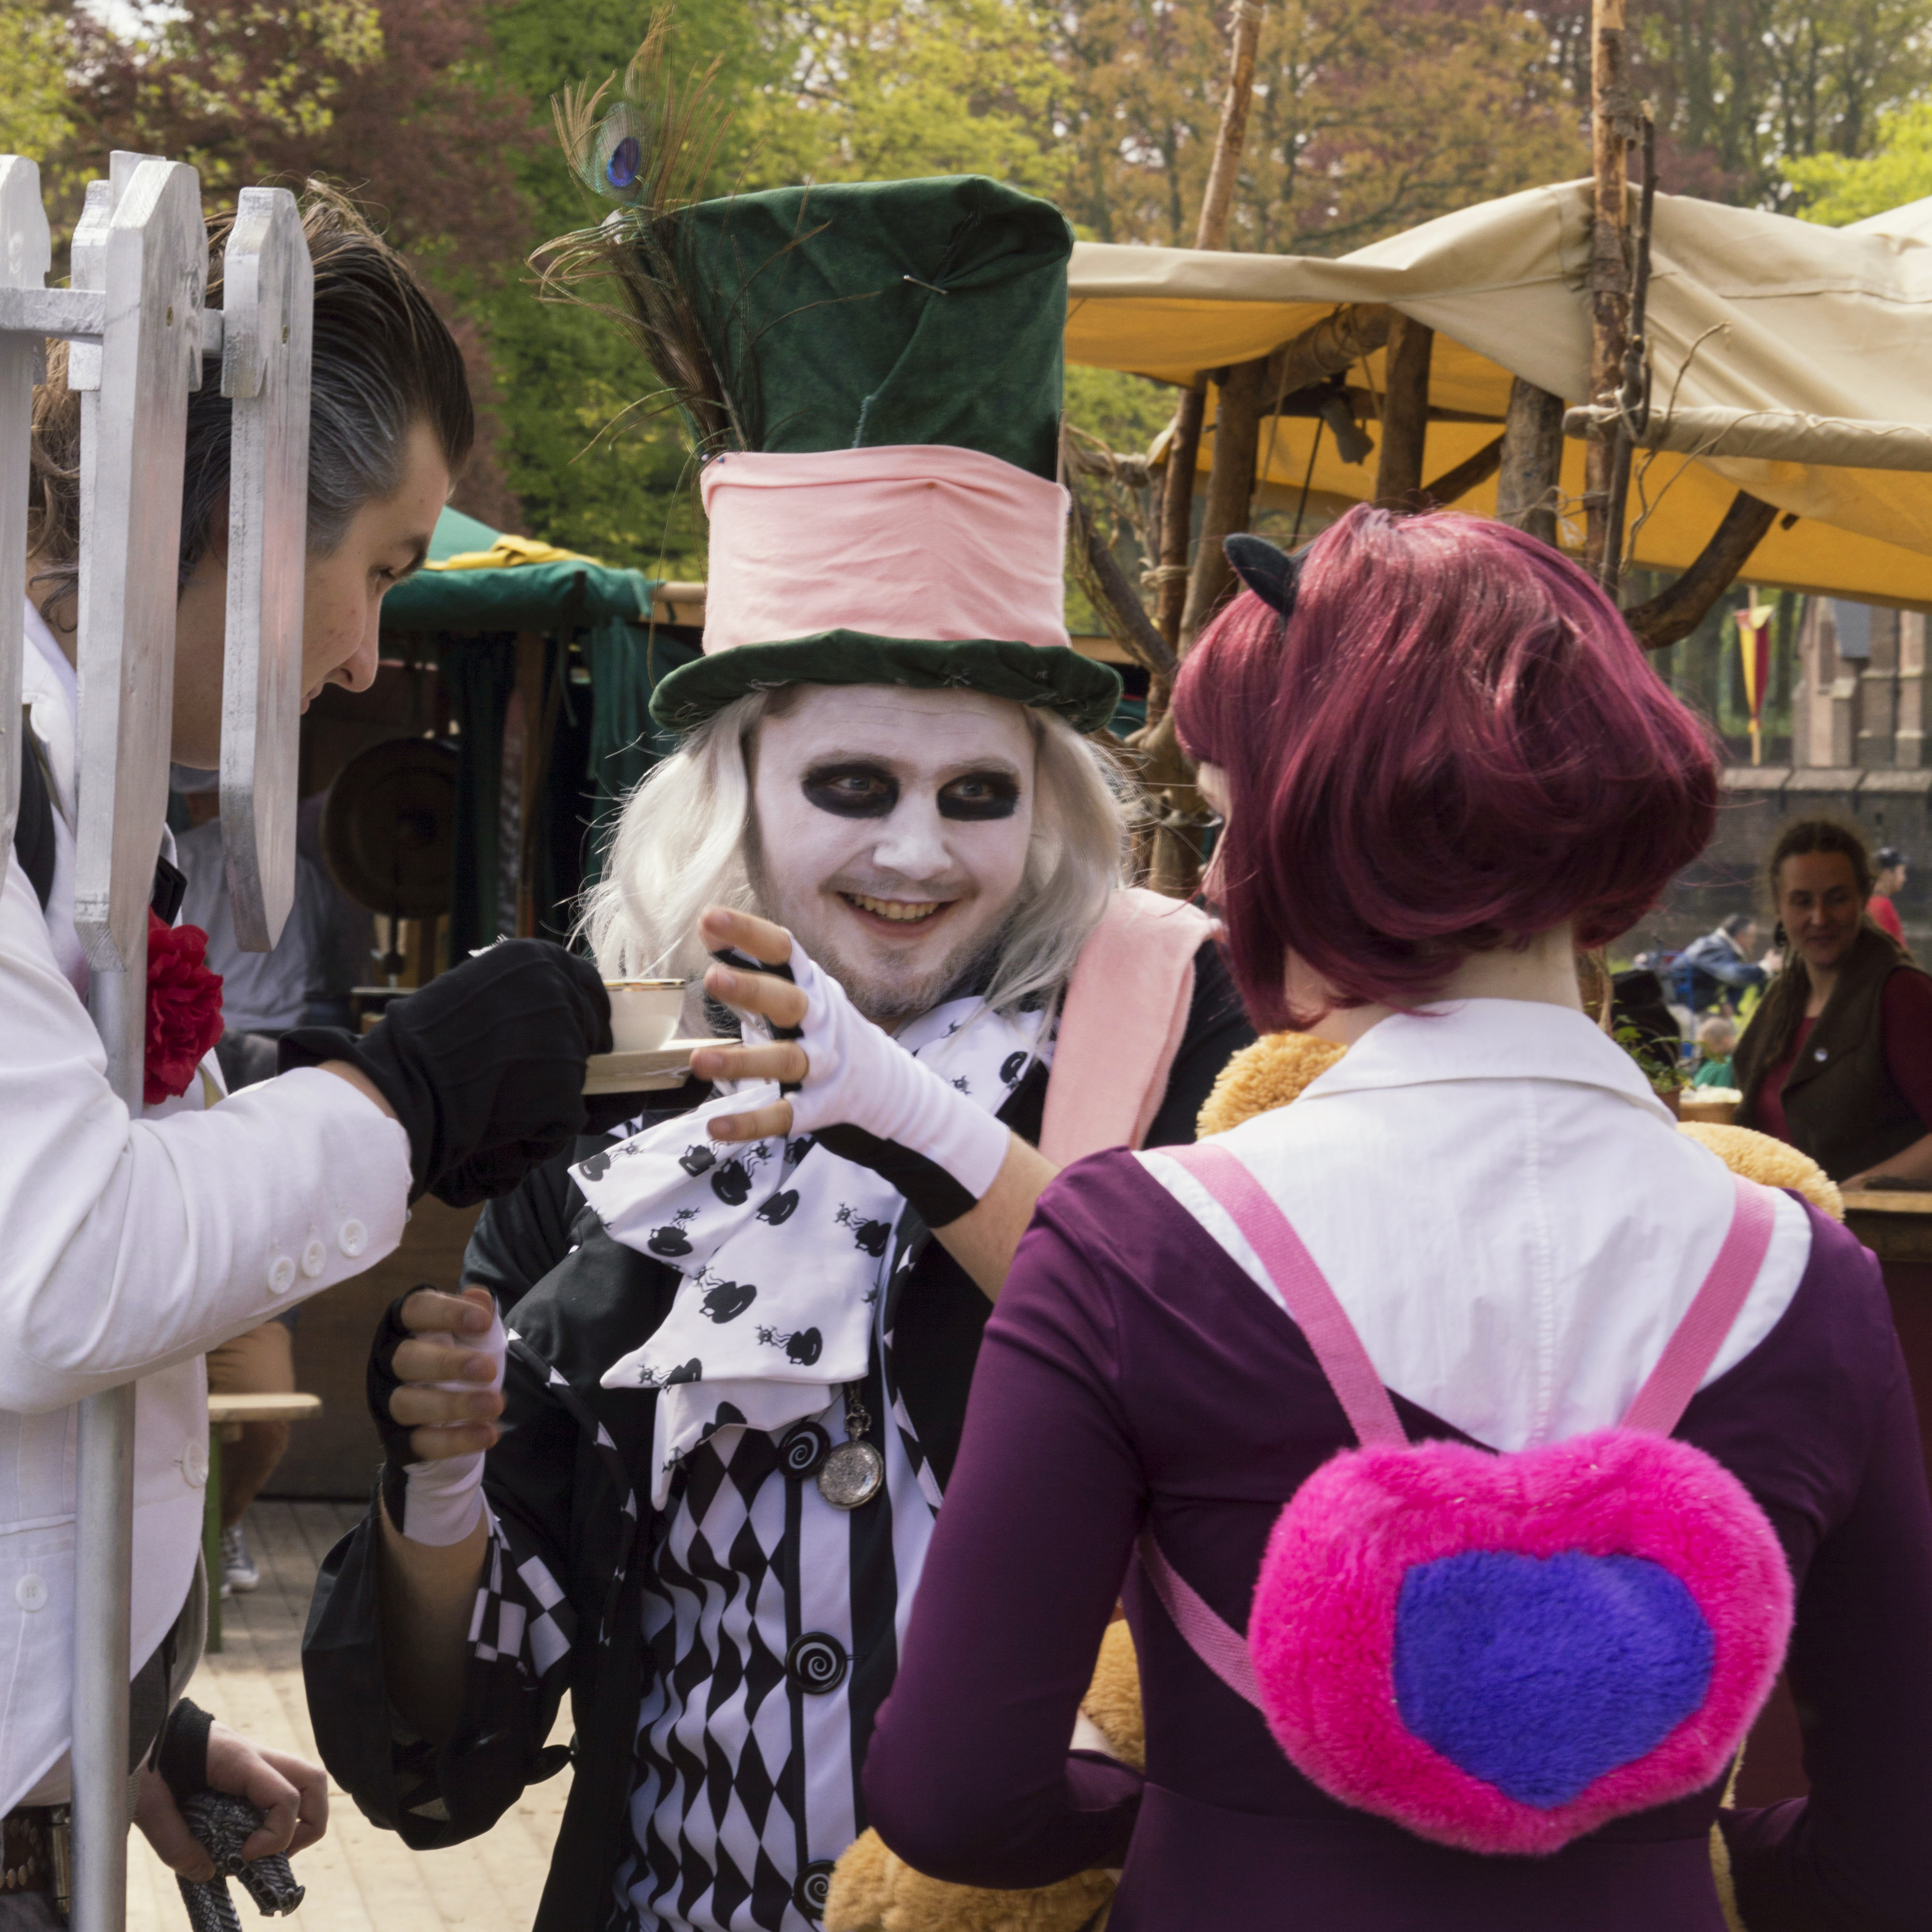
outdoor, people, photography, van, photo, nikon, clothing, cosplay, holland, festival, nederland, netherlands, de, fun, dutch, outdoorphotography, picture, photograph, fotos, foto, fotografie, pd, event, costume, kasteel, paulvandevelde, pdvandevelde, padagudaloma, dordrecht, nederlandinfotos, eventphotography, evenementenfotografie, pvdvfotografie, pdvandeveldedordrecht, nederlandsefotografie, dutchphotogaraphy, totallydutch, fotografienederland, hollandsefotografie, fotografieholland, velde, haarzuilens, dehaar, elfia, eff, elffantasyfair, elfiahaarzuilens, elfia2014, eff2014